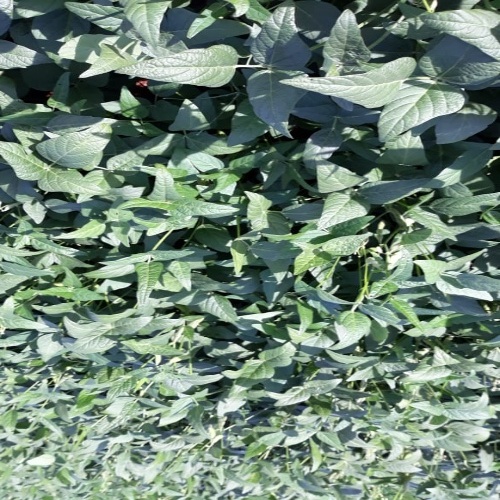
Label: Healthy